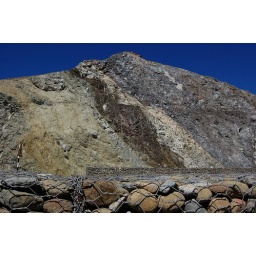
in tectonized rocks from the upper mantle